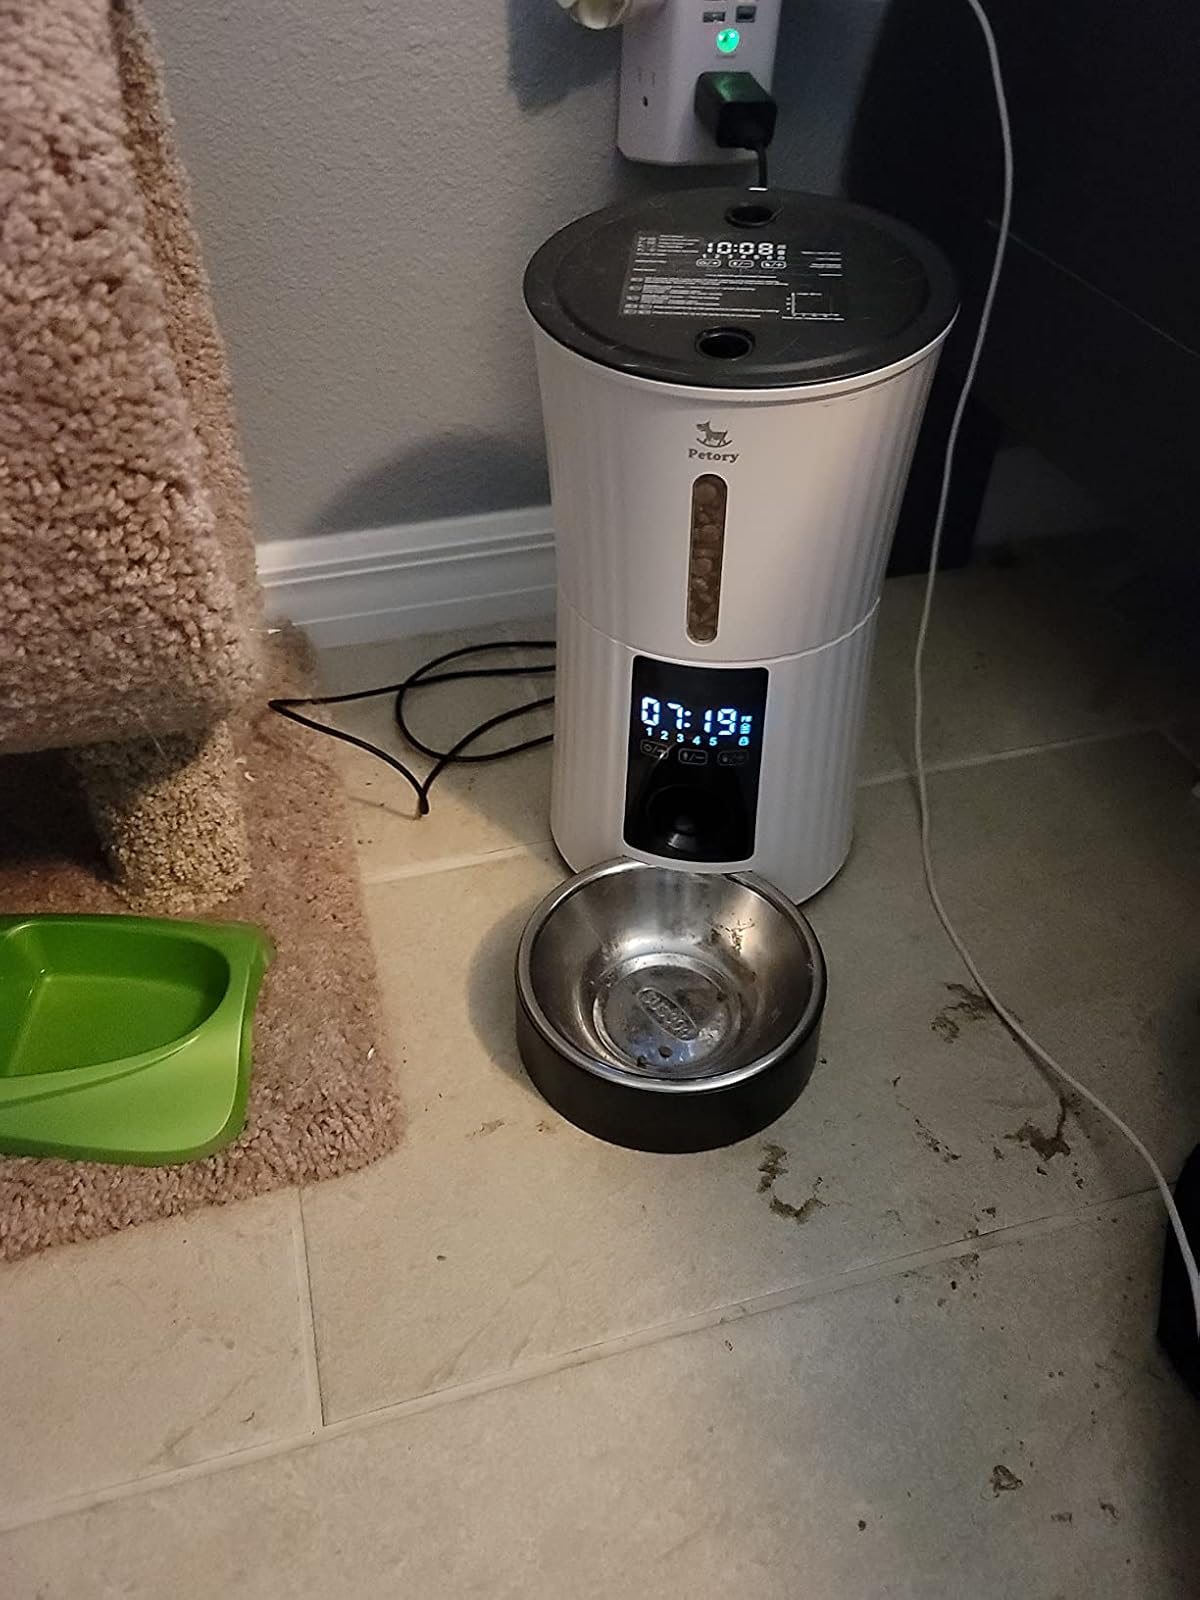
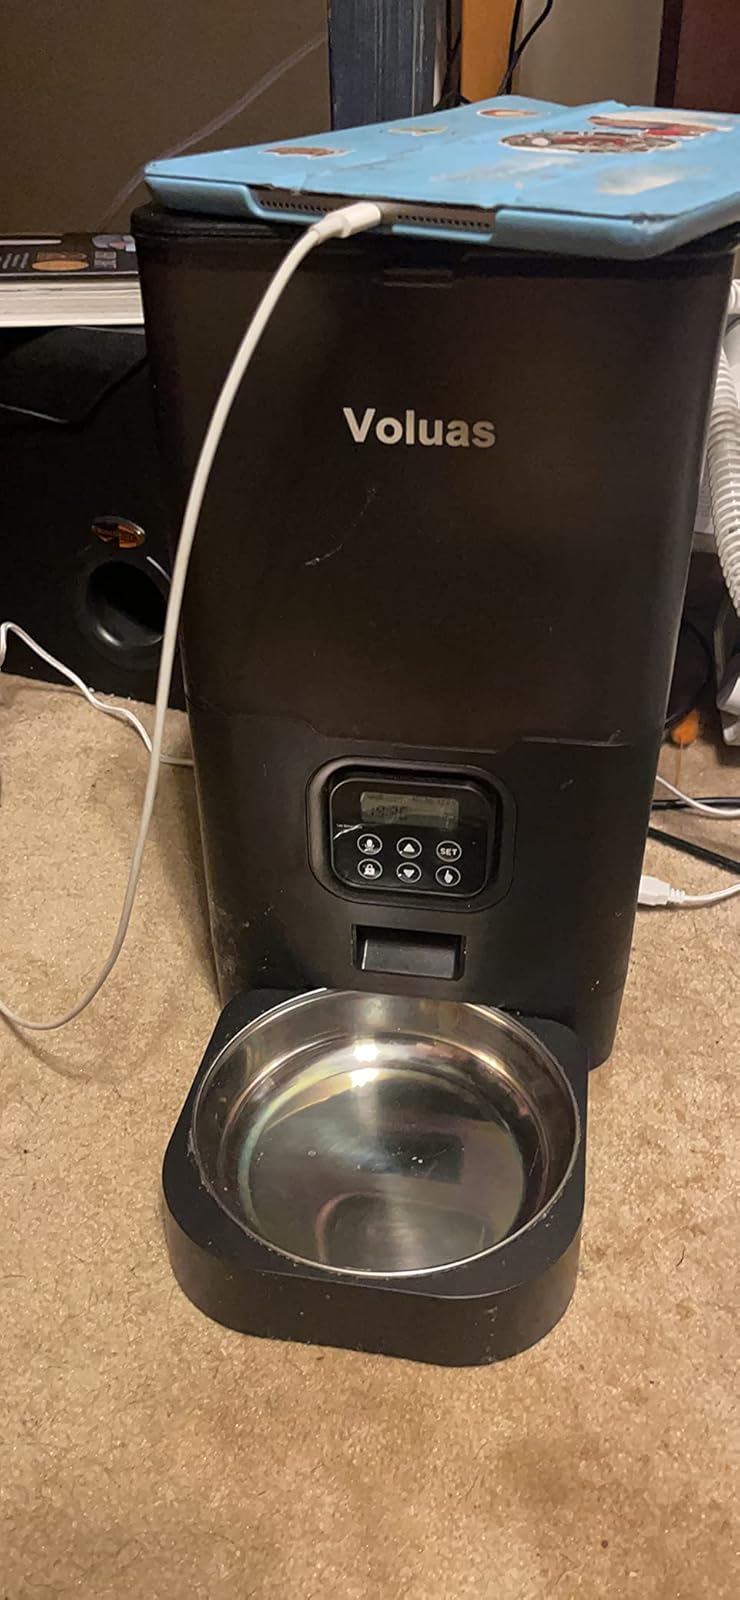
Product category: items_feeder
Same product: no